Embriaco family

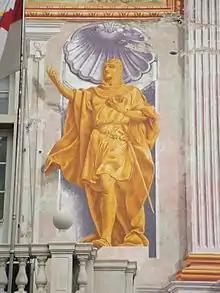
Guglielmo Embriaco portrayed on the main façade of the Palazzo San Giorgio, Genoa

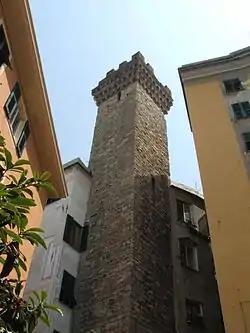
The Embriaci Tower in Genoa

The Embriaco family were a prominent Genoese family, who played an important role in the history of the Crusader states. It also gave consuls, admirals and ambassadors to the Republic of Genoa.